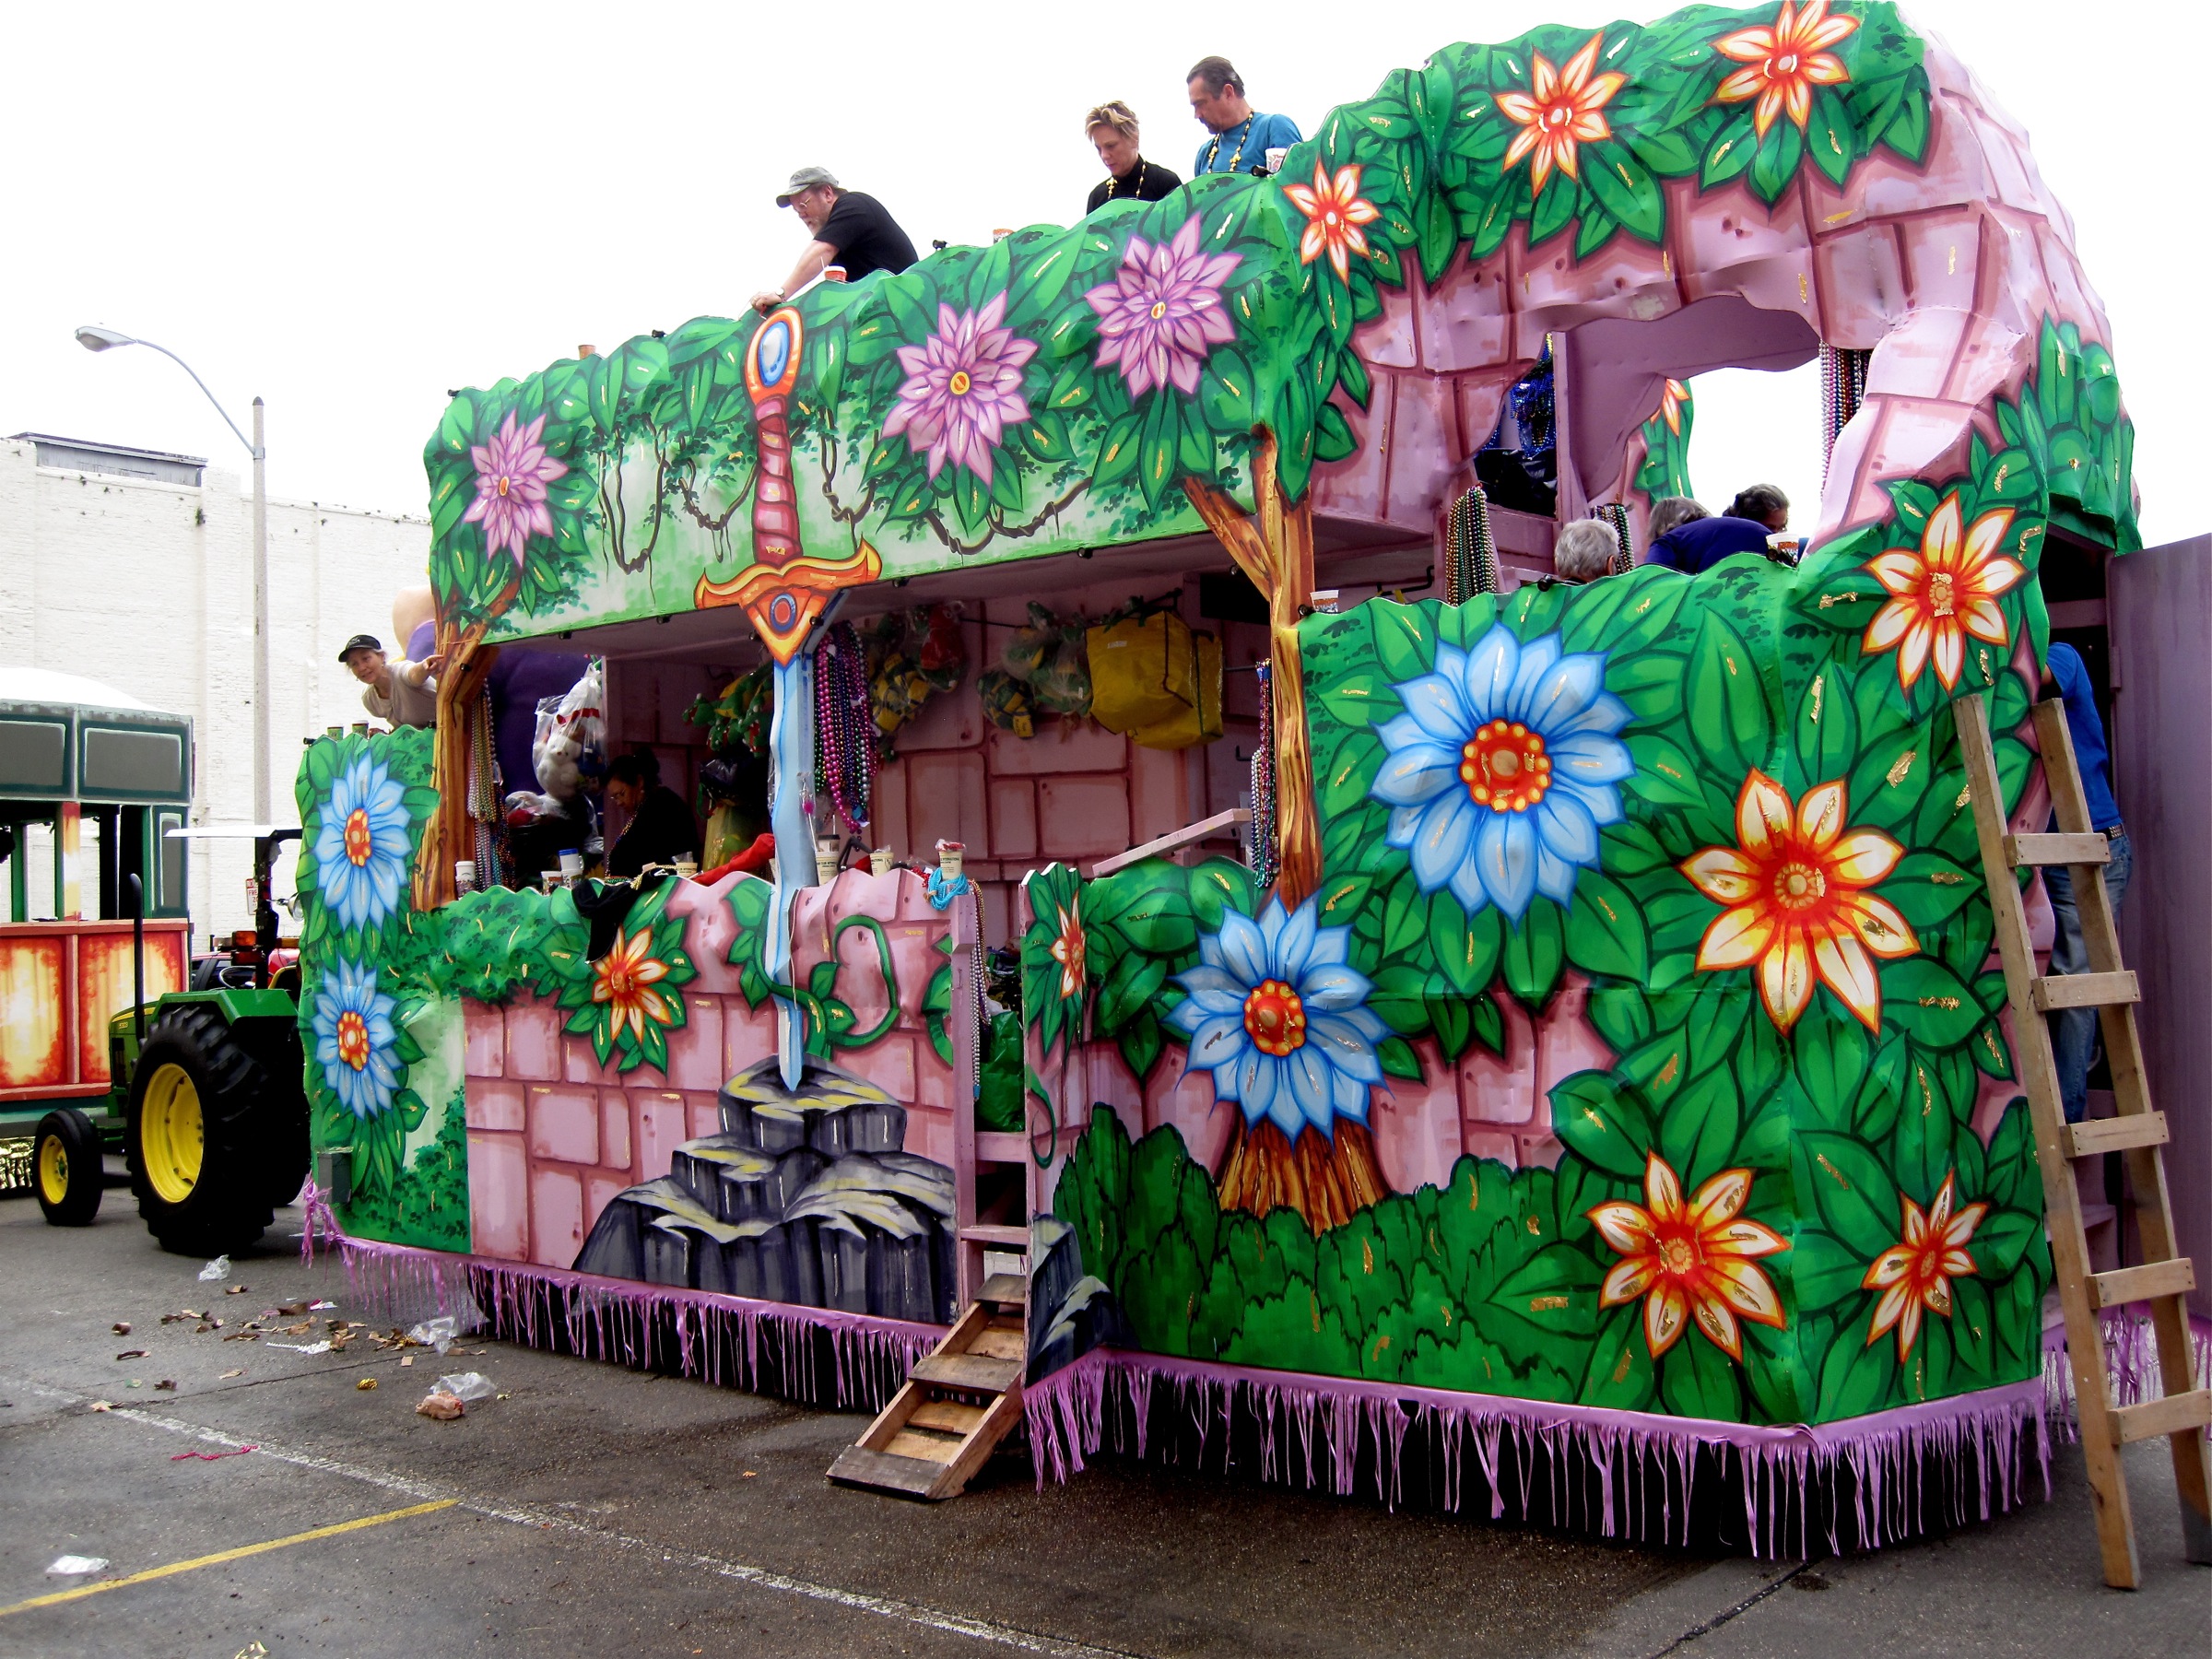
art, festival, neworleans, mardigras, kreweofkingarthur